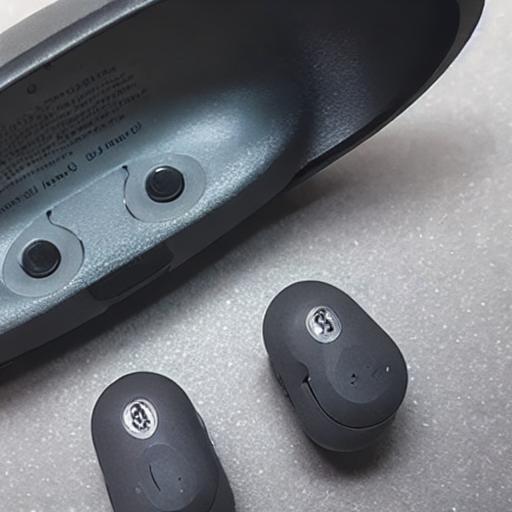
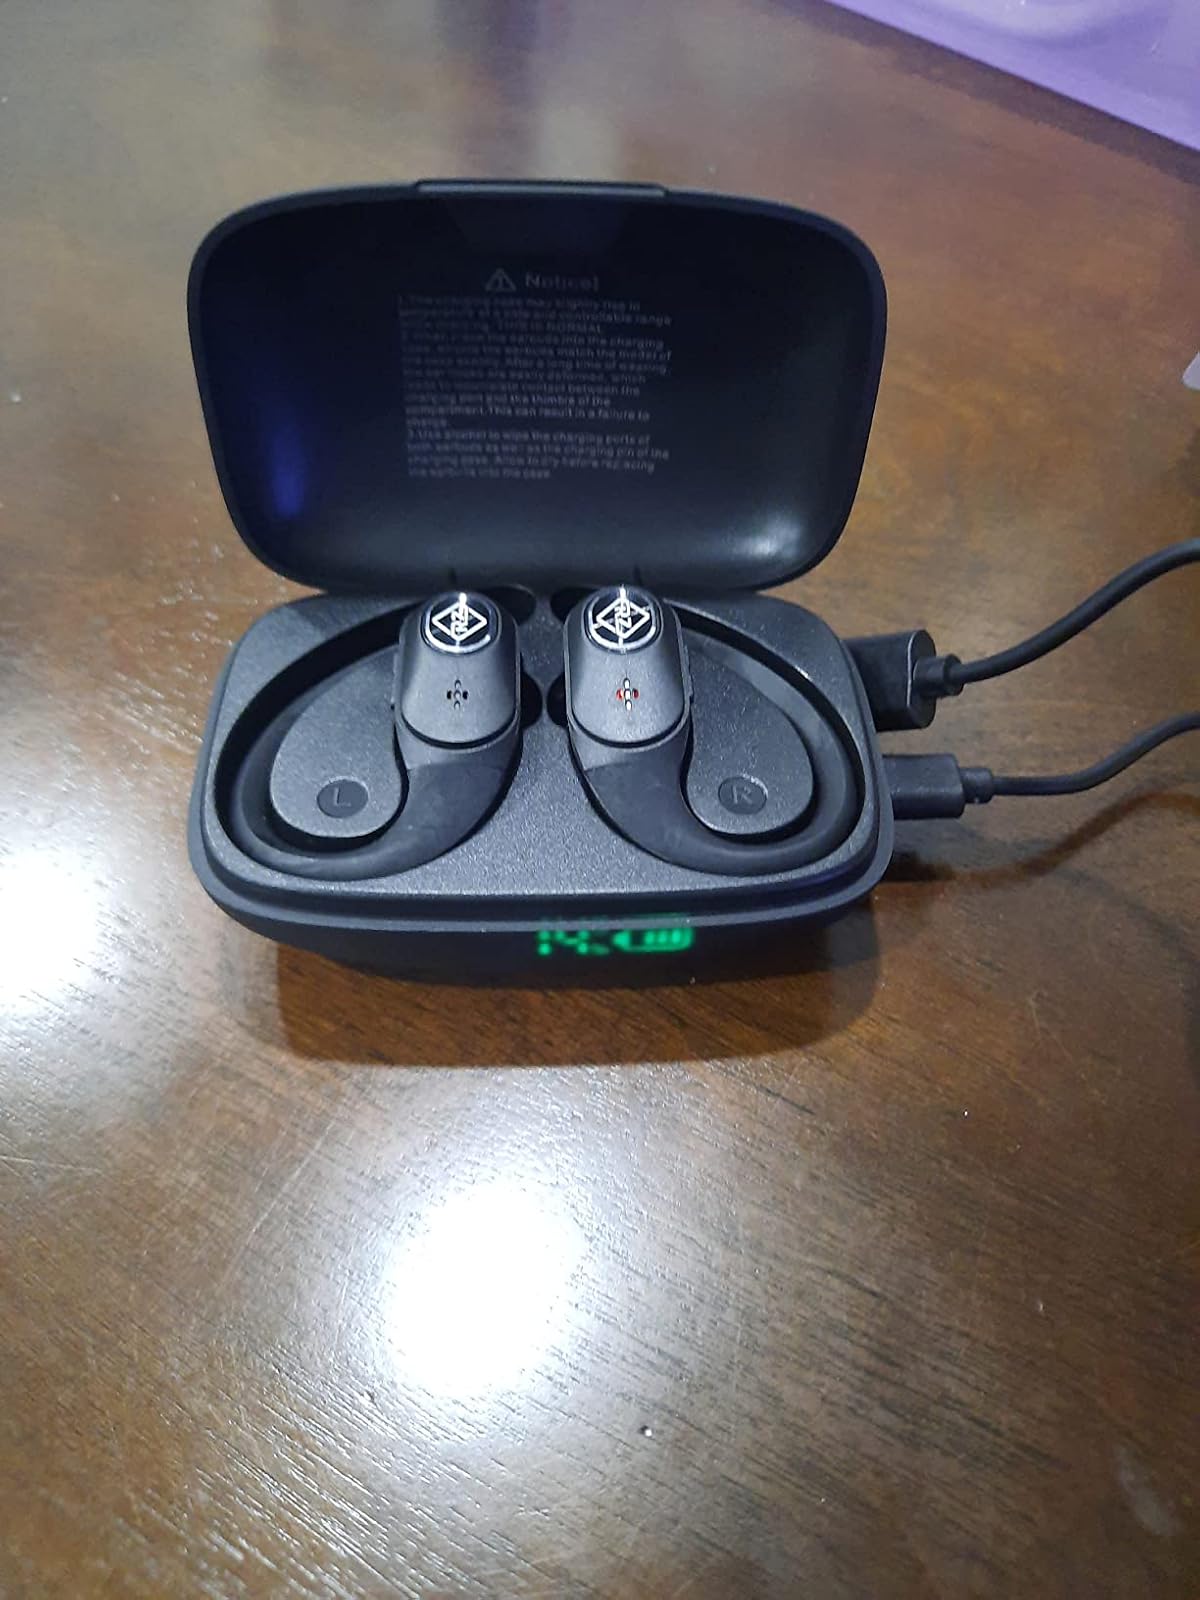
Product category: earbuds
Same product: no